Ilha de Luanda

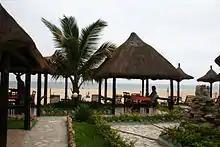
Thatched huts for tourists on Luanda Island.

Ilha do Cabo typically known as Ilha de Luanda is a spit off the shore of Luanda, the capital of Angola, a country on the continents' southwestern coast. It consists of a low sandy strip formed by sedimentation. In administrative terms, the peninsula belongs to the municipality of Ingombota in the Luanda Province.